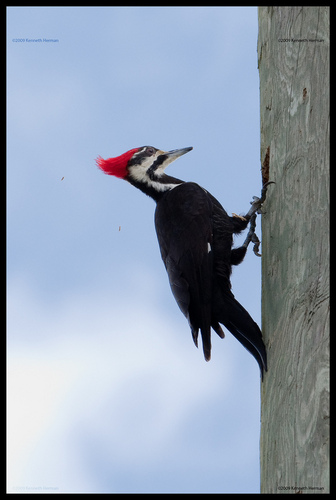
a black bird with a red plume/crown and a white stripe on the side of its head.
this bird is black with a black and white bill with a red crown.
a large bird, with long red crown feathers, a white nape, and an all black body.
this bird has a red crown, a black back, and black feet
this is a black bird with a white stripe on its face and a red nape.
a medium sized black bird, with a red crown, white cheek patches, and large black feet.
this bird has an entirely black body with a white malar stripe and a bright red crown.
this bird is black with white and has a long, pointy beak.
this black bird has an elongated neck with white markings on face and throat and a bright red crest of feathers on the crown.
this bird has wings that are black and has a red crown
Species: Pileated Woodpecker